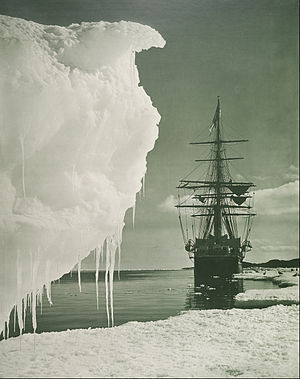
Sydpolsekspeditioner / Kapløbet til sydpolen / Terra Nova-ekspeditionen
Terra Nova ved Cape Evans
Ved Sydpolsekspeditioner forstås de ekspeditioner, der har haft Antarktis eller sydpolen samt de omgivende farvande og øer som mål.